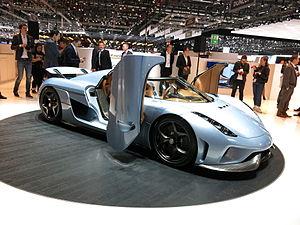
Salon international de l'automobile de Genève 2015
Le Salon international de l'automobile de Genève 2015 est un Salon automobile qui s'est tenu du 5 au 15 mars 2015 à Genève. Il s'agit de la 85ᵉ édition internationale de ce salon, organisé pour la première fois en 1905.
La Koenigsegg Regera est une voiture de sport, produite par le constructeur automobile suédois Koenigsegg, dévoilée au salon international de l'automobile de Genève 2015. Sa production est limitée à 80 exemplaires, dont 40 ont trouvé leurs propriétaires en 2016-2017. La Regera est plus luxueuse et plus « pratique » que les autres sportives de la marque.